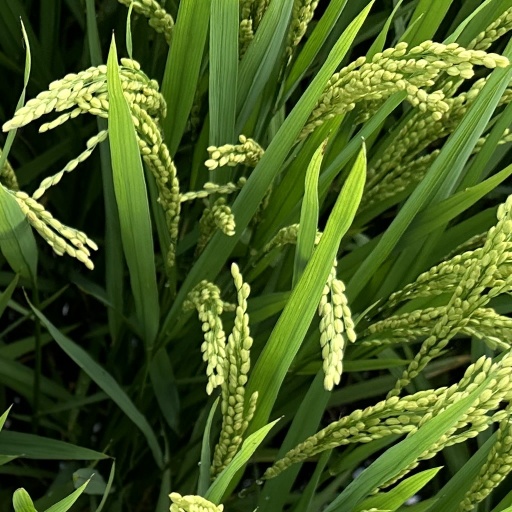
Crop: rice